Treaty of Sèvres

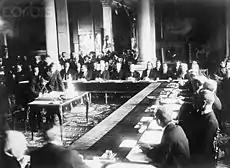
Mehmed Hâdî Pasha signs the Treaty of Sèvres

The Treaty of Sèvres was a 1920 treaty signed between some of the Allies of World War I and the Ottoman Empire, but not ratified. The treaty would have required the cession of large parts of Ottoman territory to France, the United Kingdom, Greece and Italy, as well as creating large occupation zones within the Ottoman Empire. It was one of a series of treaties that the Central Powers signed with the Allied Powers after their defeat in World War I. Hostilities had already ended with the Armistice of Mudros.